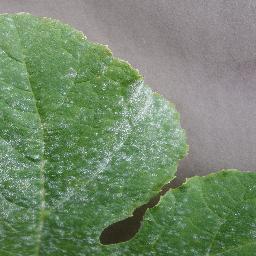
Label: Squash___Powdery_mildew